Leandro Arellano

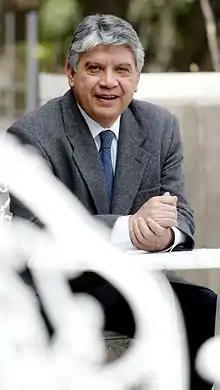
Leandro Arellano, Mexican writer and diplomat.

Leandro Arellano is a Mexican diplomat and author, who was born in Guanajuato, Mexico in 1952.